Firebugs (video game)

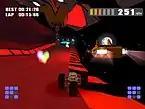
Screenshot of a race in "Firebugs"

The player takes control of one of five vehicles in a futuristic race where speeds can reach over 400 miles per hour. Weapons and defences are used to help the player win races. The game modes include 1 player mode where the player can race on 25 tracks in 5 distinct worlds (Archipelago, Droid Gardens, Sky Dunes, Sky Port and Cloud City). There is 2 player mode which consists of the same basics as in one player mode.